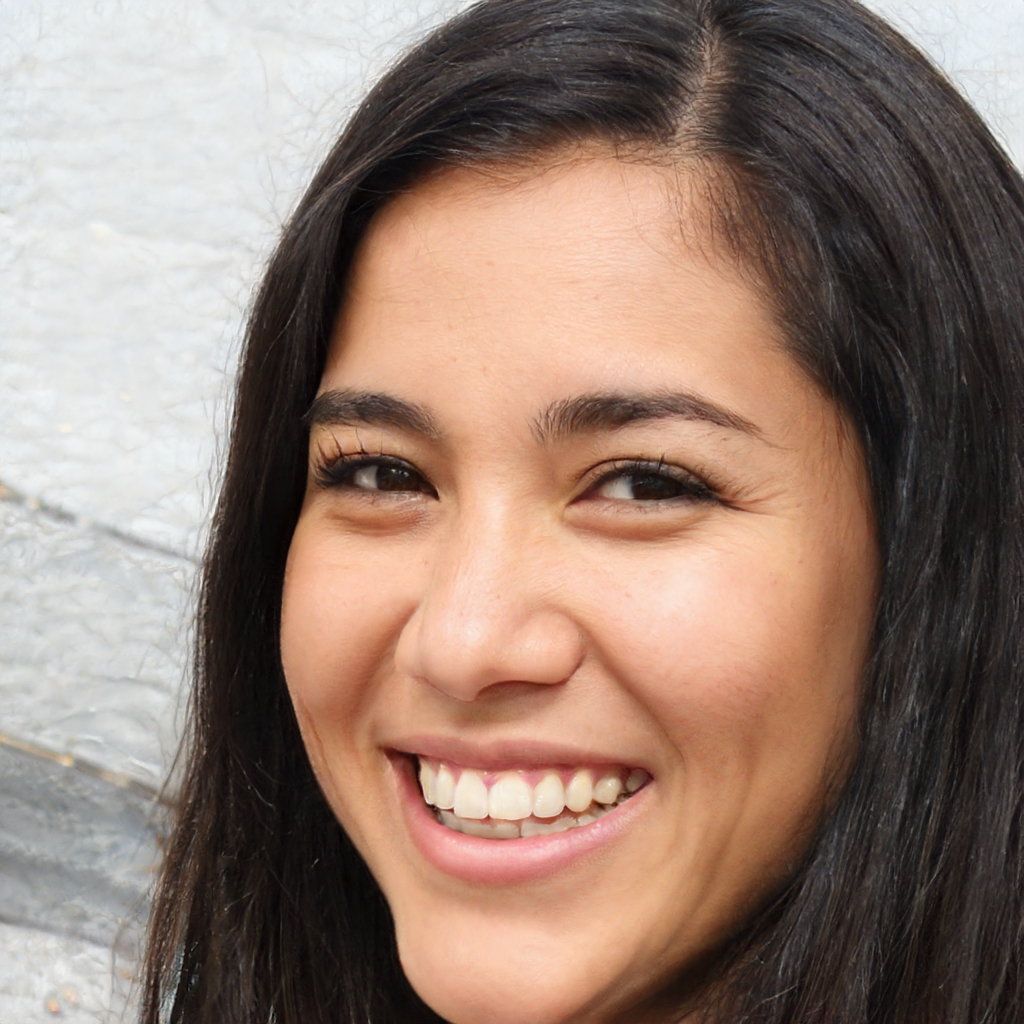
Gender: Female